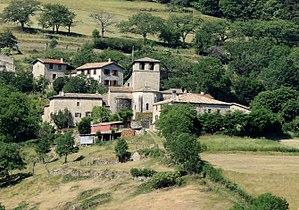
Veyrines St-Symphorien de Mahun hameau
L'église Sainte-Marie de Veyrines est une église située en France sur la commune de Saint-Symphorien-de-Mahun, dans le département de l'Ardèche en région Auvergne-Rhône-Alpes.